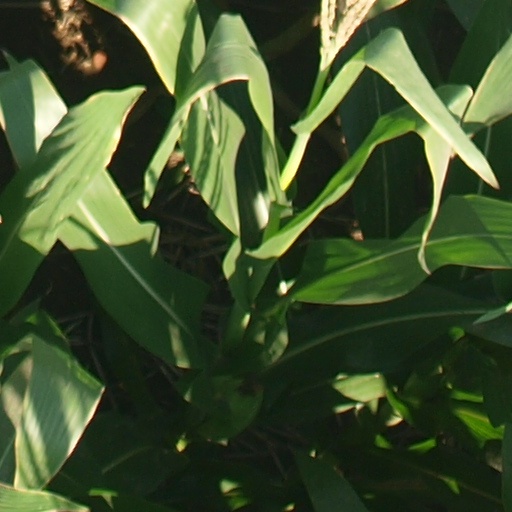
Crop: maize; corn